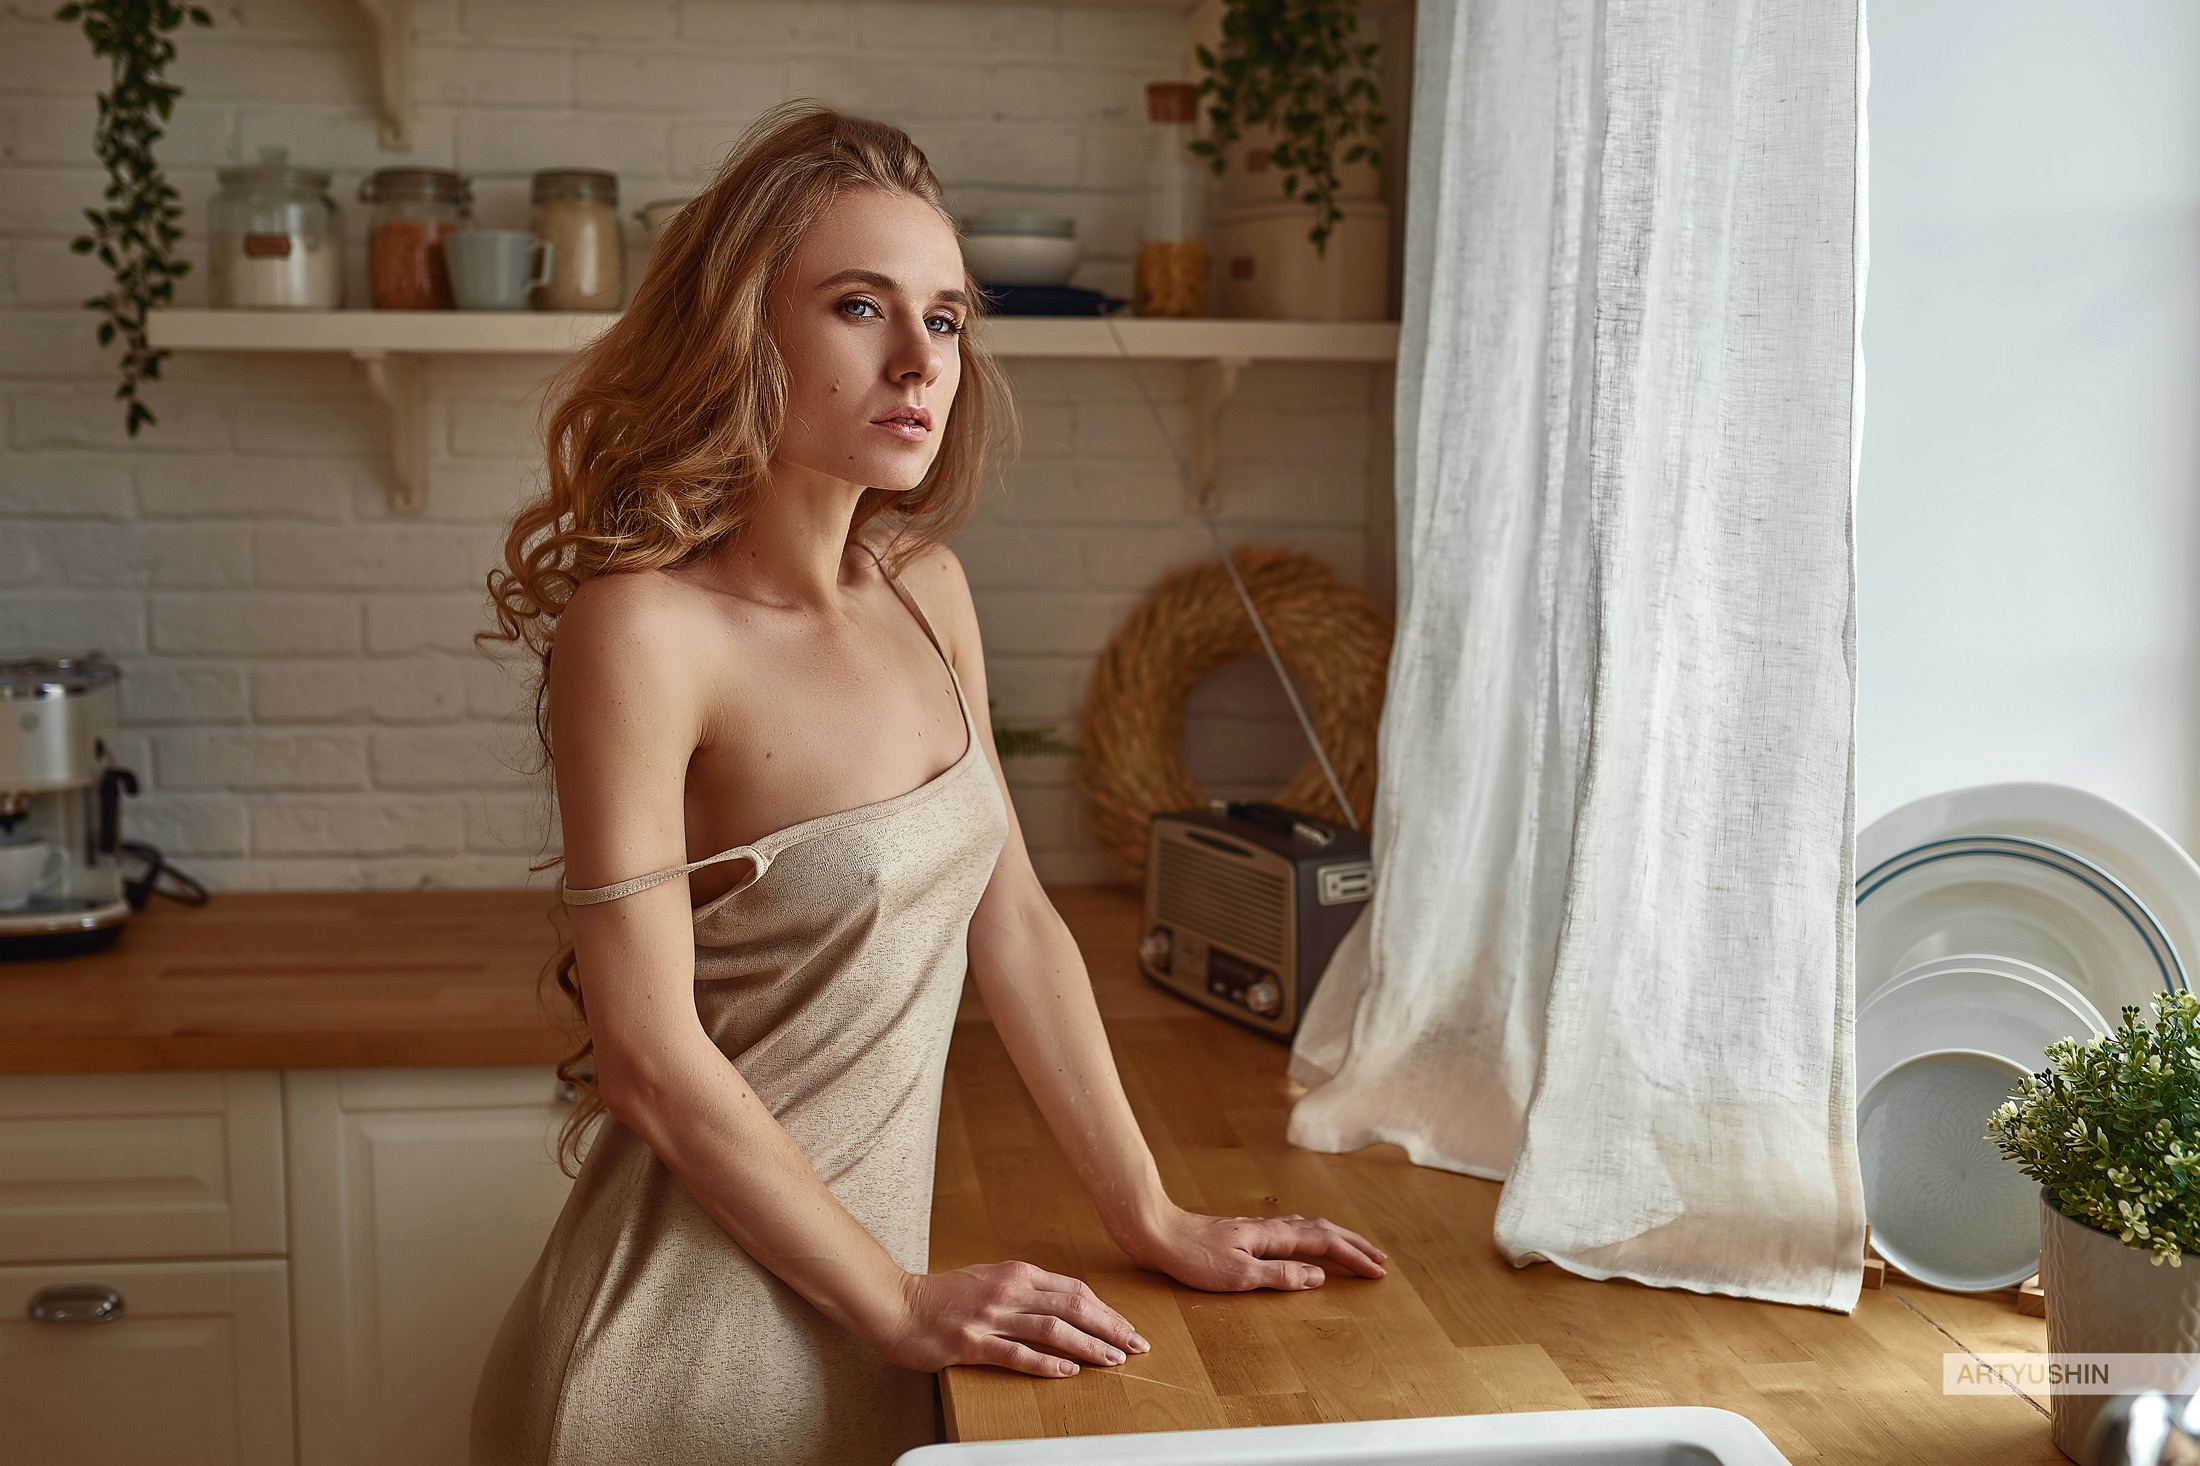
girl, girls, woman, model, person, photo, wallpaper, joint, shoulder, plant, muscle, flash photography, cabinetry, comfort, interior design, laptop, curtain, dress, wood, houseplant, flooring, waist, floor, kitchen appliance, long hair, home appliance, shelf, hardwood, human leg, gown, room, blond, brown hair, formal wear, fashion design, countertop, kitchen, peach, sitting, herb, window treatment, bridal accessory, linens, major appliance, audio equipment, abdomen